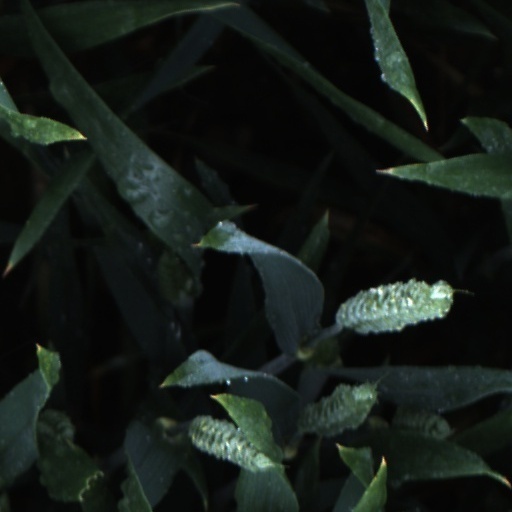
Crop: wheat